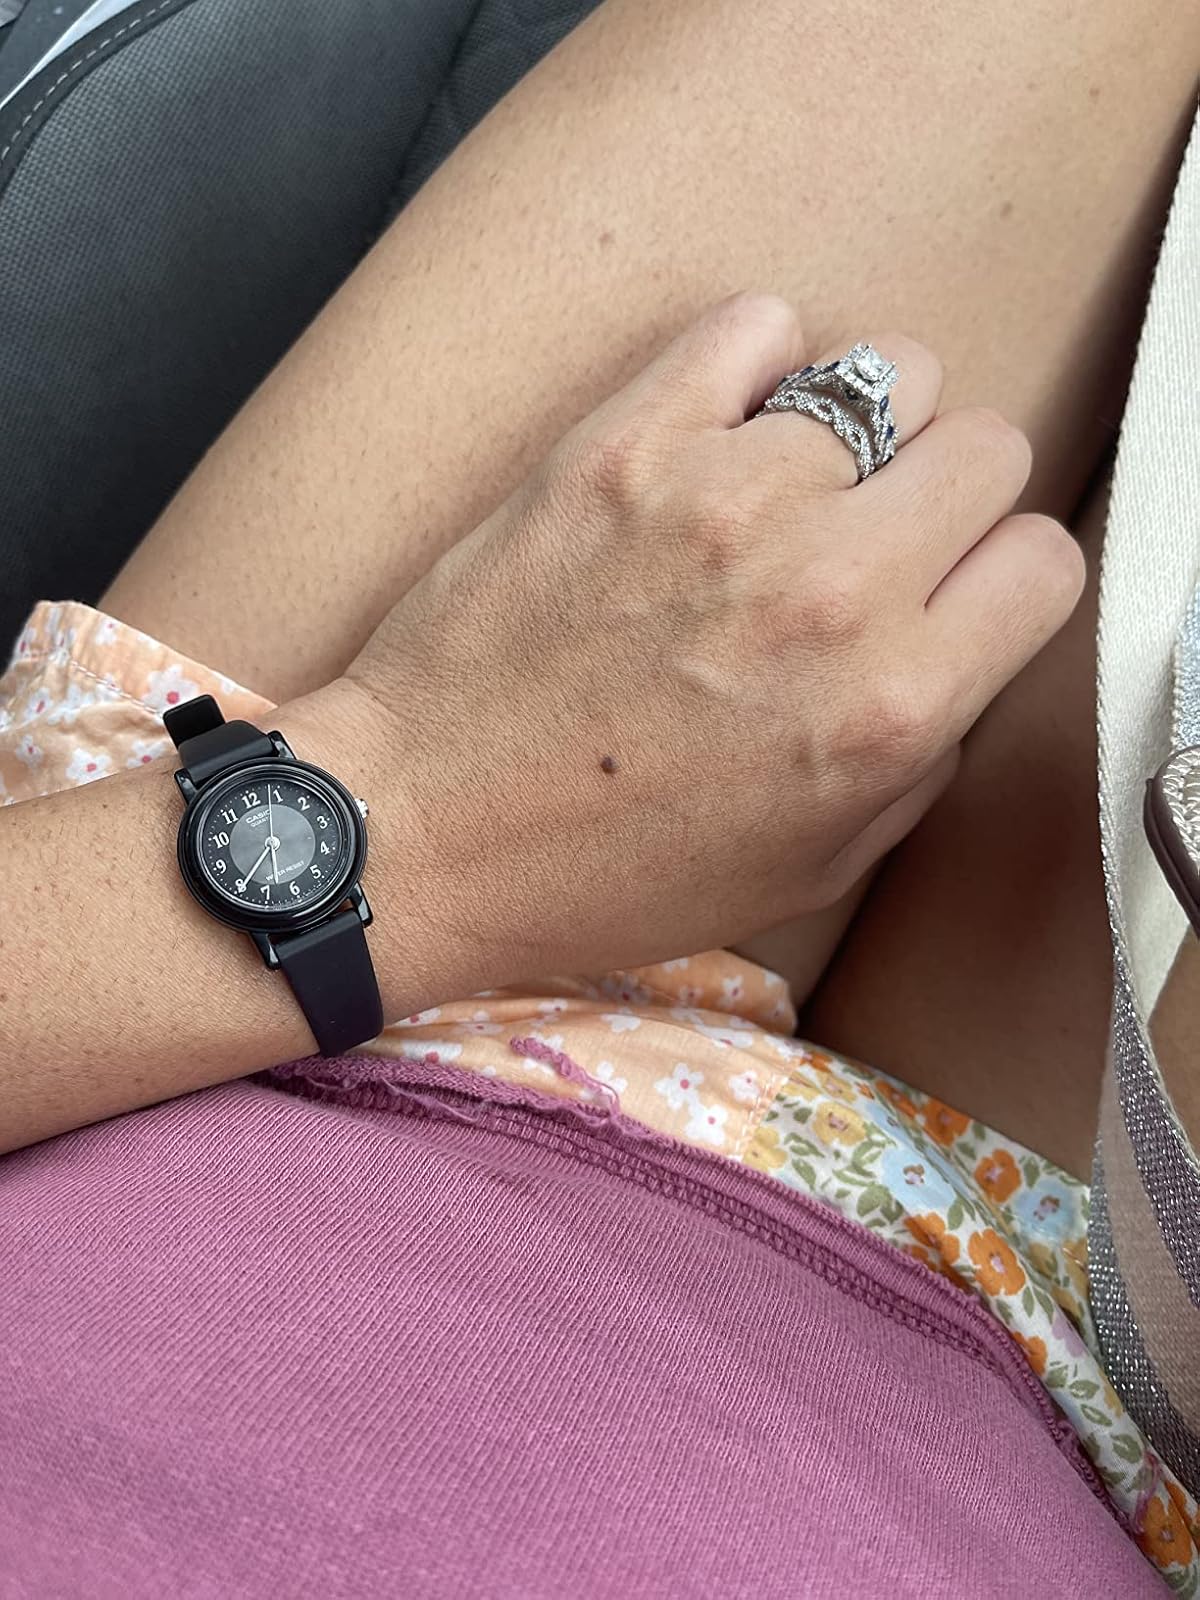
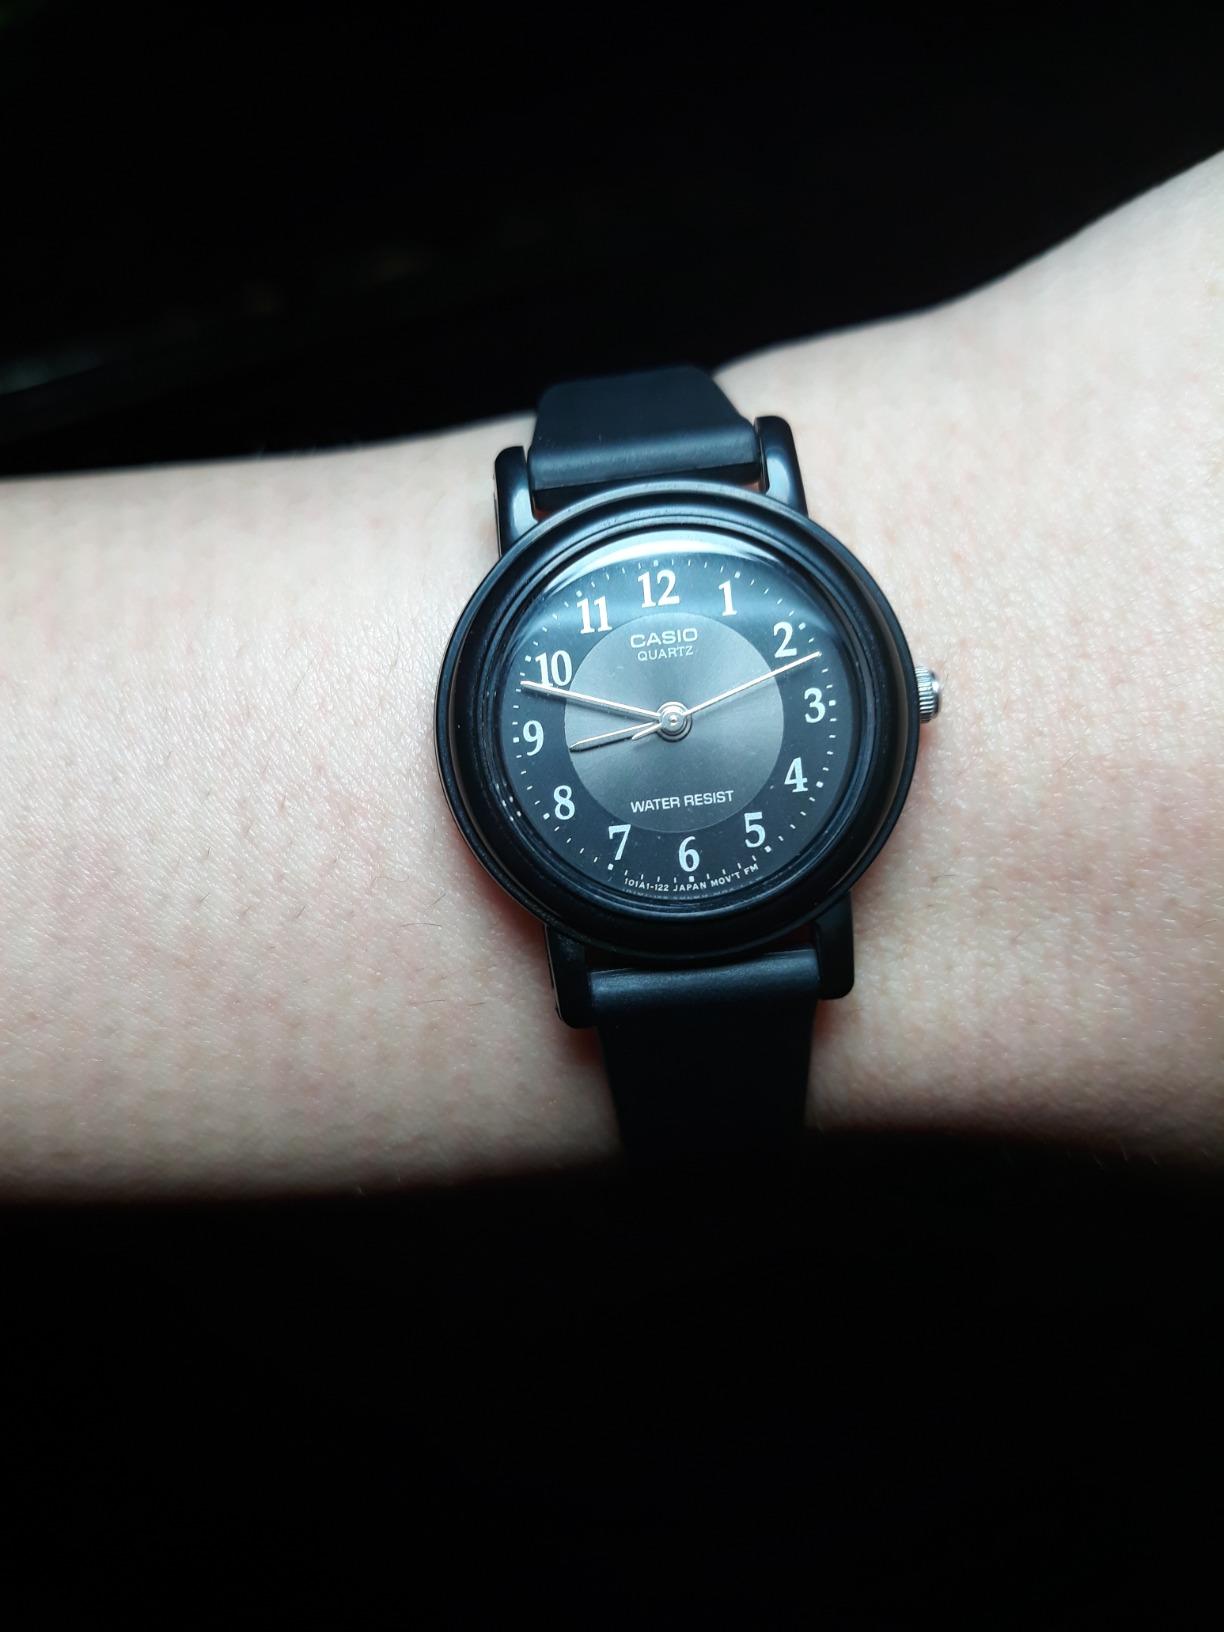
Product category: accessories_watch
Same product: yes